Crauford Kent

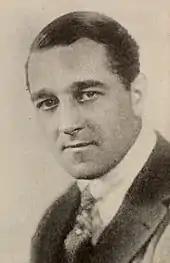
Kent in 1918

Kent was born on 12 October 1881 in London. A stage actor in England, Kent first came to the United States as a first-class passenger on the S/S "Teutonic", docking at the Port of New York late in July 1910. For some time afterwards, he acted both in Great Britain and the United States. Between 1915 and 1952, Kent appeared in 208 American films, although frequently without screen credit, including "Silas Marner", "Seven Keys to Baldpate", "The Ace of Scotland Yard", "The Menace", "The Wolf of Wall Street", "Little Miss Marker", "The Picture of Dorian Gray", "The Dolly Sisters", and "Pat and Mike".